Padel

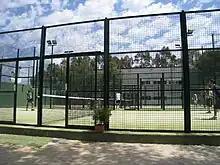
Padel players on outdoor padel courts

Padel is a racket sport typically played in doubles on an enclosed court slightly smaller than a doubles tennis court. It has the same scoring system as tennis, but different rules, st. The rackets are solid (without strings) and perforated. Balls can be played off the court walls, similar to squash. A service must place the ball at or below the waist level. Padel originated in Mexico.